Amaya Seguros (cycling team)

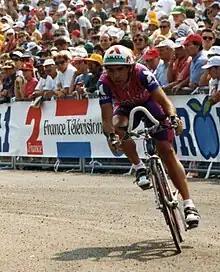
Javier Murguialday at the 1993 Tour de France

Amaya Seguros was a Spanish professional cycling team that existed from 1979 to 1993. Faustino Rupérez and Álvaro Pino won the 1980 and 1986 editions of the Vuelta a España, respectively.